Thai lunar calendar

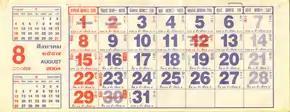
AD 2004/2547BE Extra lunar month ended August 15

The Thai lunar calendar does not mark the beginning of a new year when it starts a new 1-to-12 count, which occurs most frequently in December.